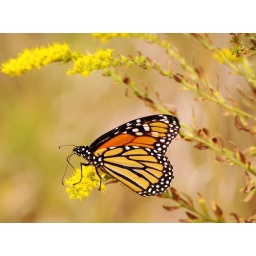
Butterfly on some type of yellow flower or weed ...photo taken in southwestern Illinois.